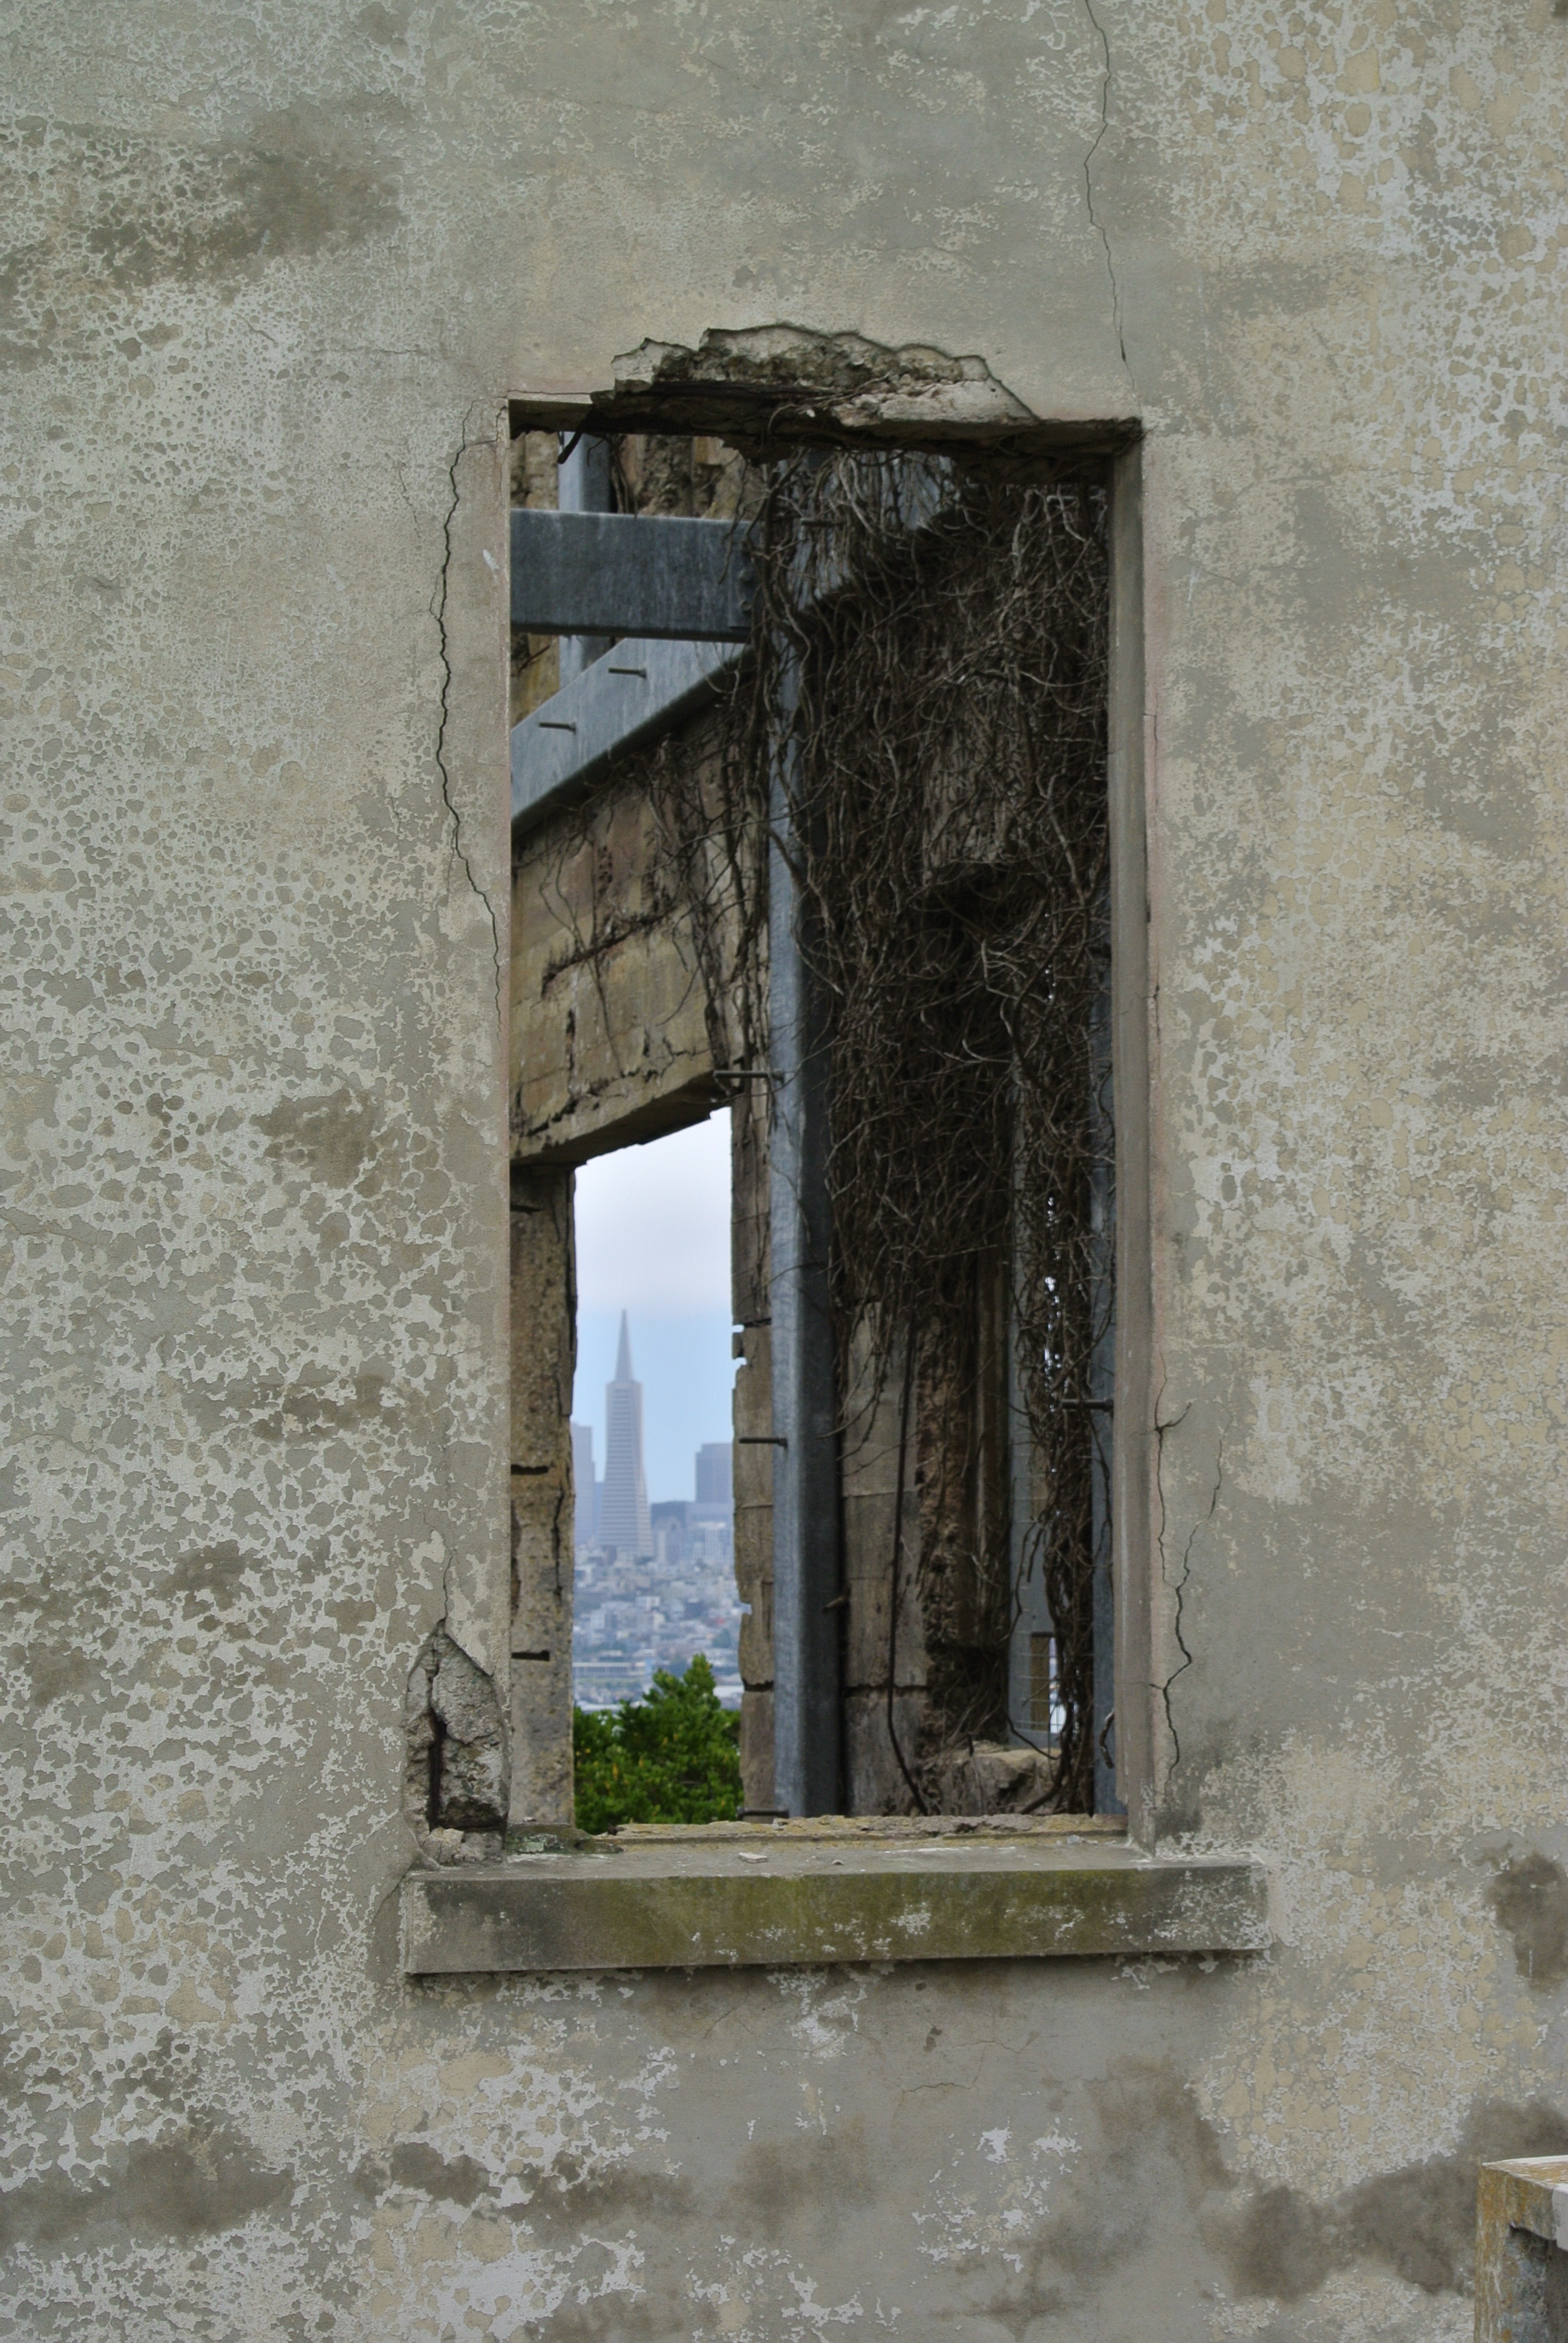
sea, architecture, house, window, building, old, atmosphere, wall, san francisco, arch, column, usa, facade, chapel, decay, ruin, old building, door, california, temple, stairs, ruins, dilapidated, history, rise, alcatraz, leave, lost places, break up, lapsed, gradually, run down, ancient history